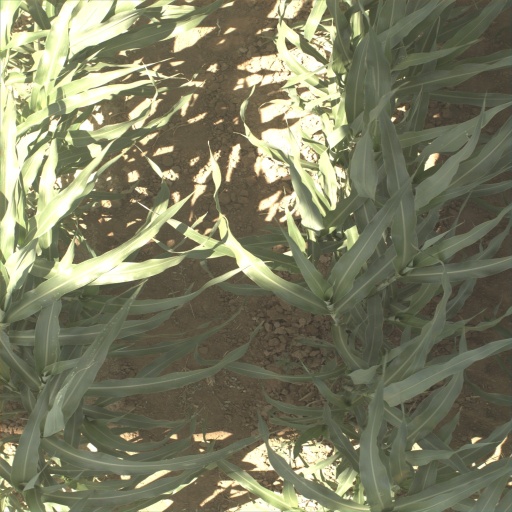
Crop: sorghum